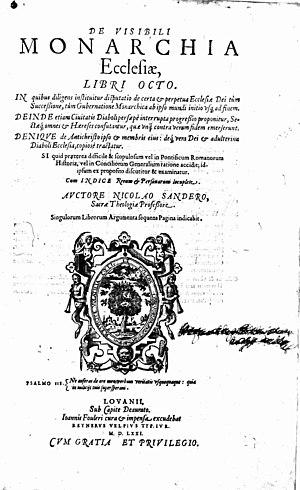
Nicholas Sanders est un prêtre catholique et polémiste anglais. Entre 1572 et 1578, il travailla activement à une invasion de l'Angleterre par les puissances catholiques d'Europe. Ses écrits, notamment le De origine ac progressu schismatis Anglicani, forment la trame des martyrologes et des récits catholiques de la Réforme anglicane. Le De origine connut plusieurs rééditions, et a inspiré la continuation d'Edward Rishton.